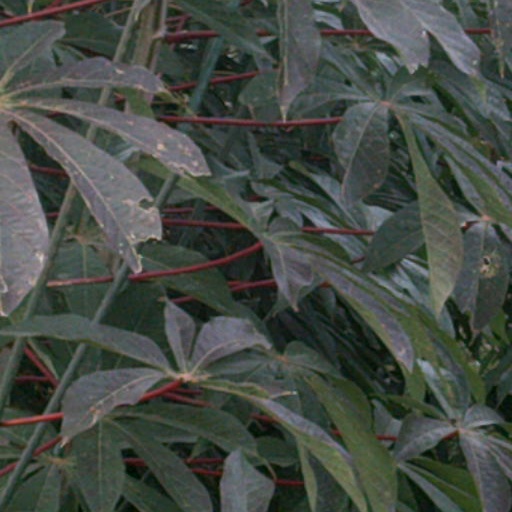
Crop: cassava